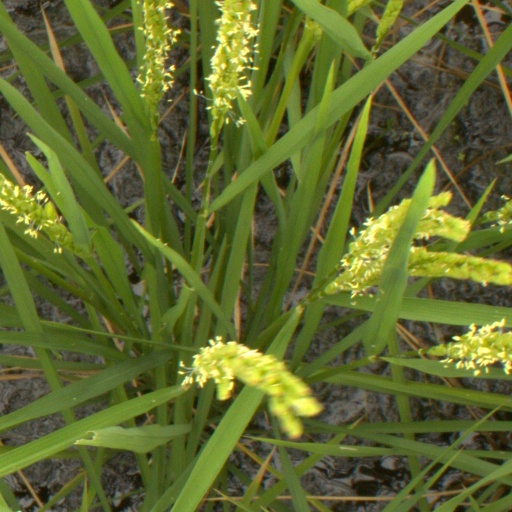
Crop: rice